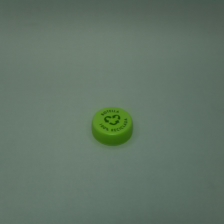
Color: green
Cap type: standard cap